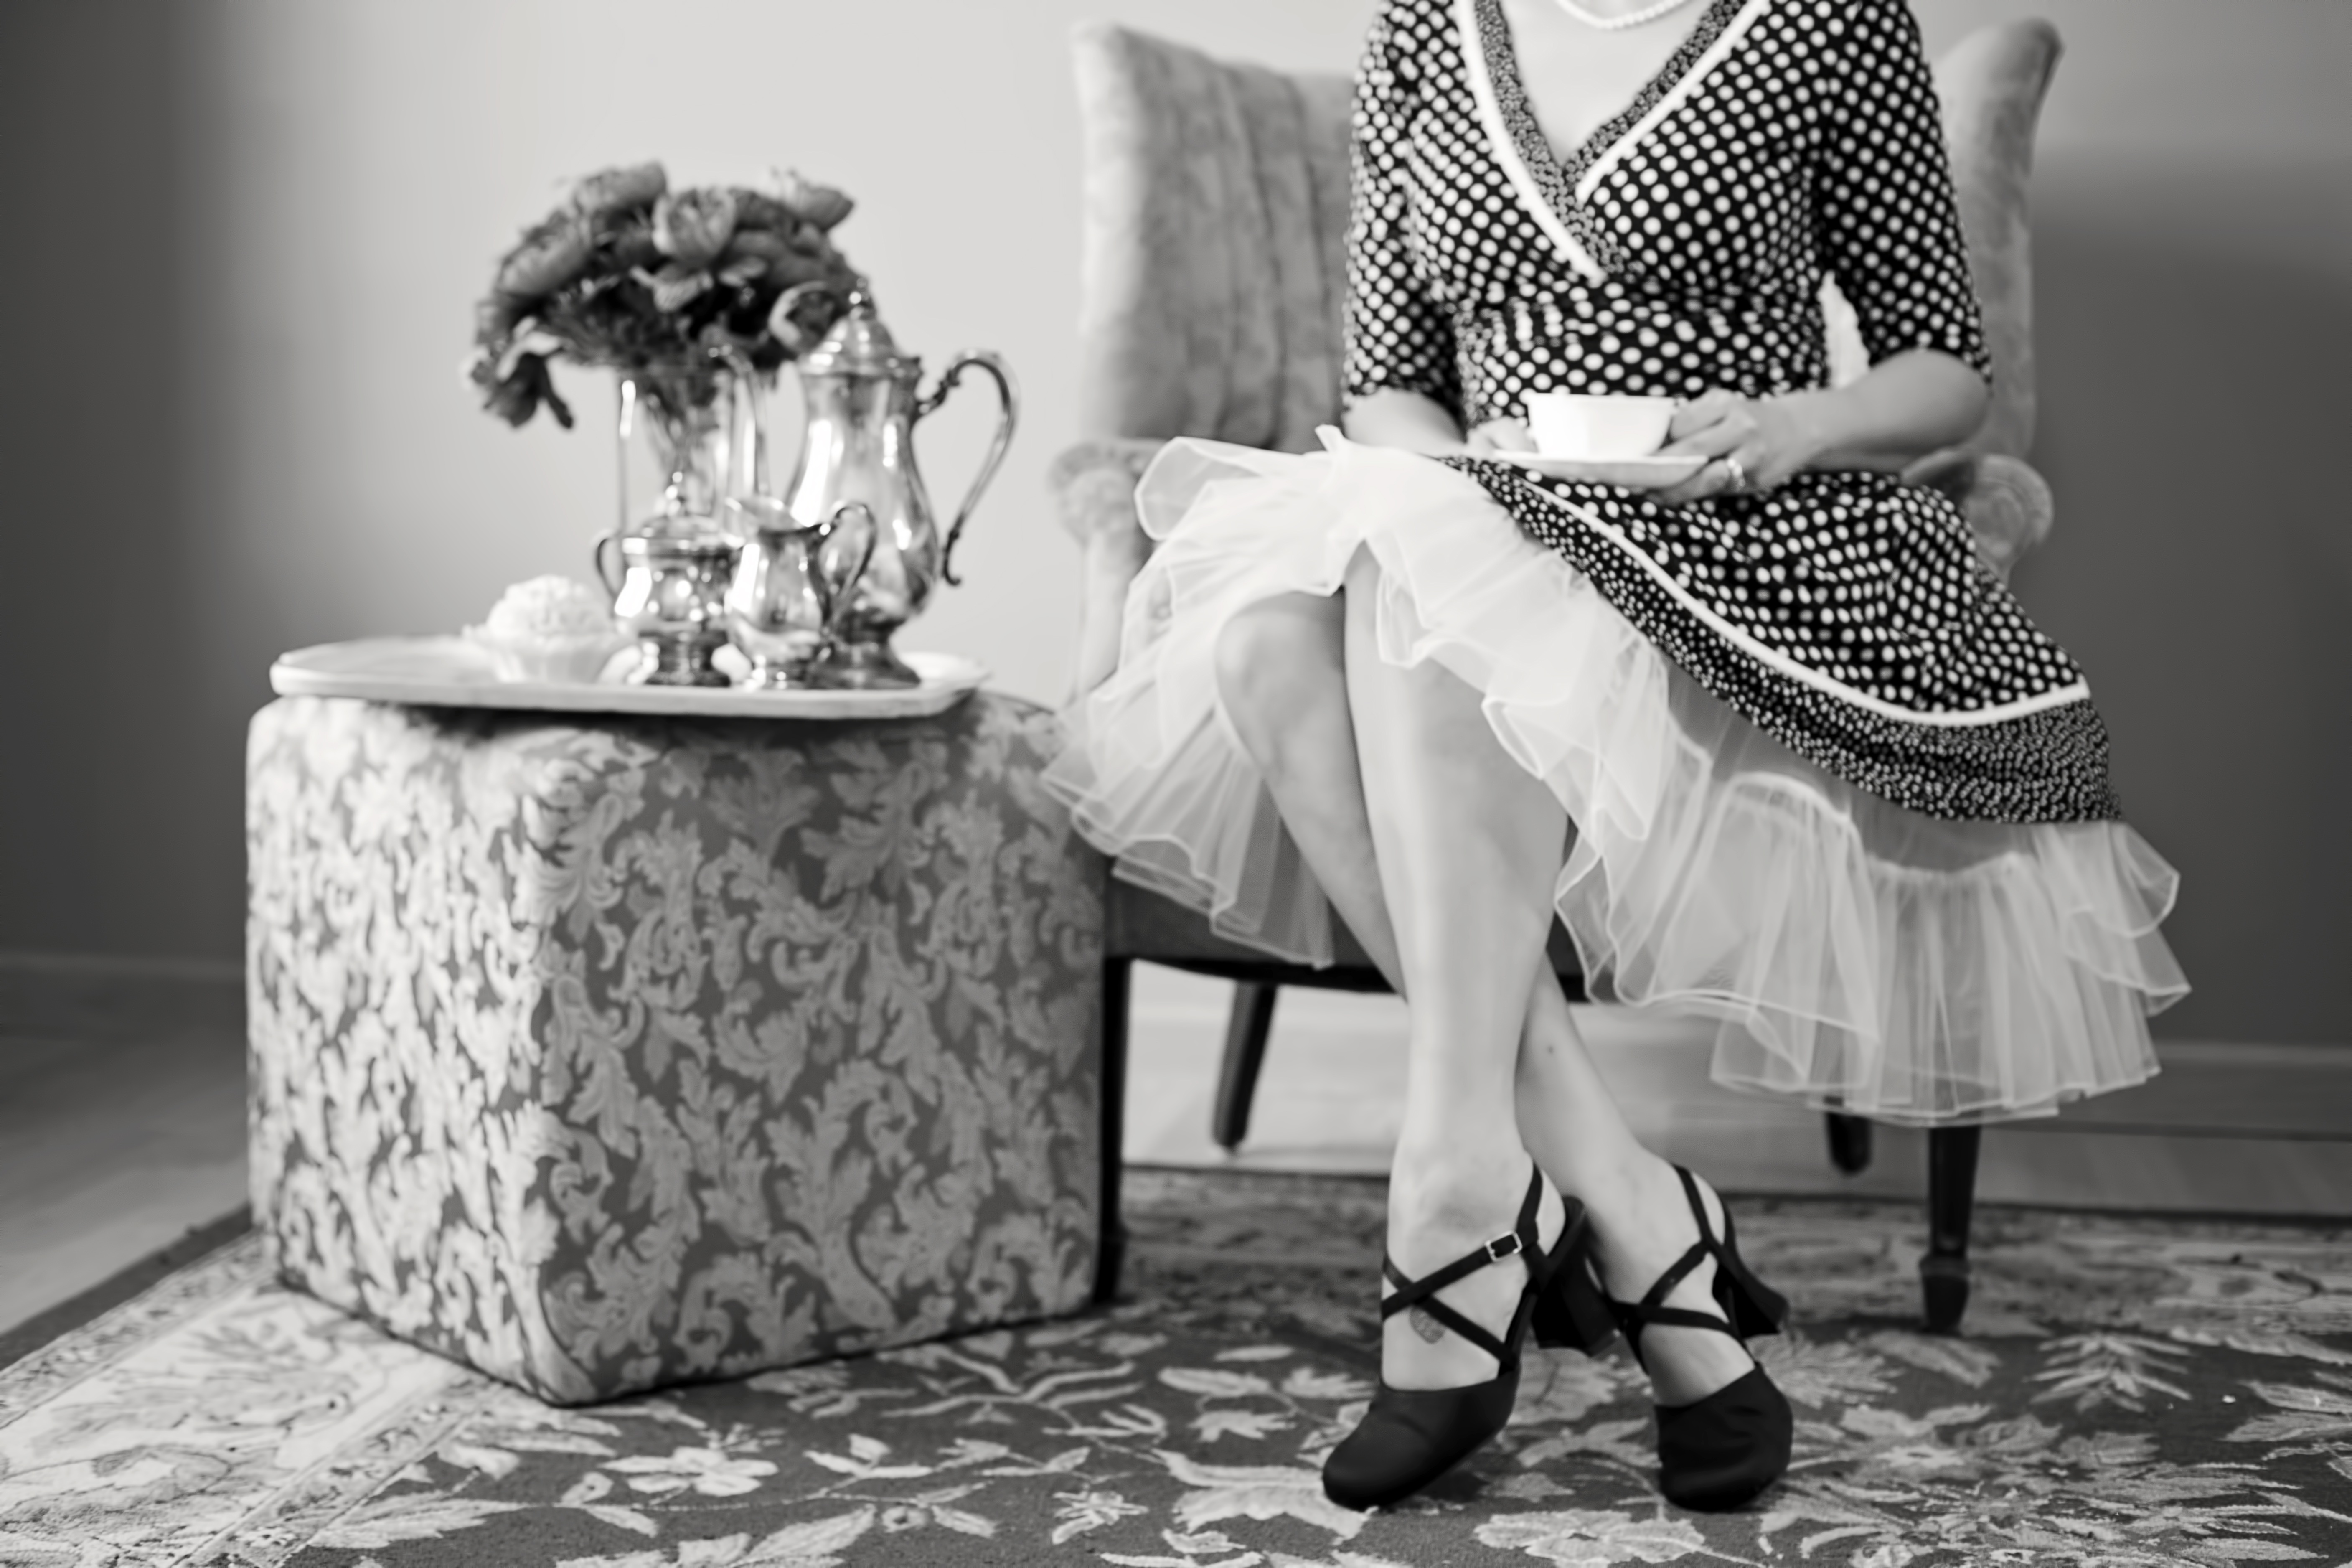
black and white, white, photography, vintage, tea, teapot, dance, pattern, spring, drink, fashion, clothing, black, monochrome, dress, gown, photo shoot, tea party, high tea, monochrome photography